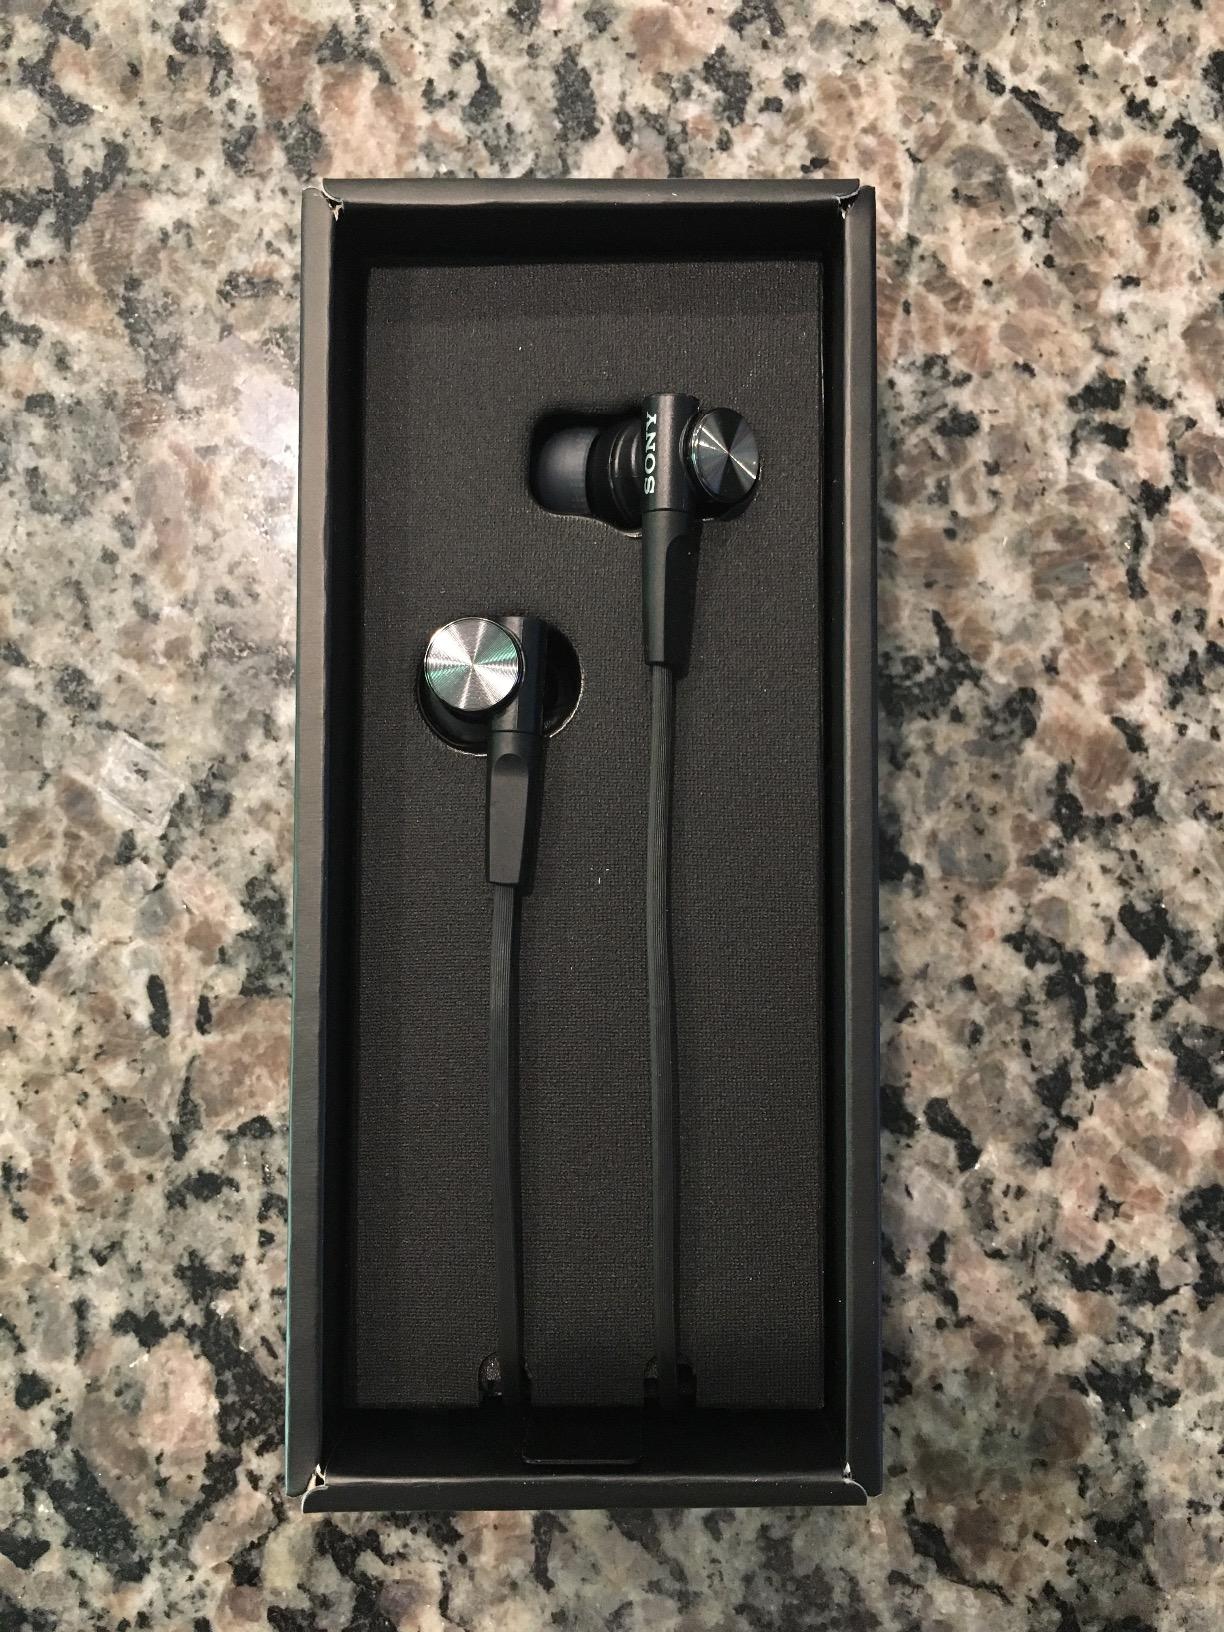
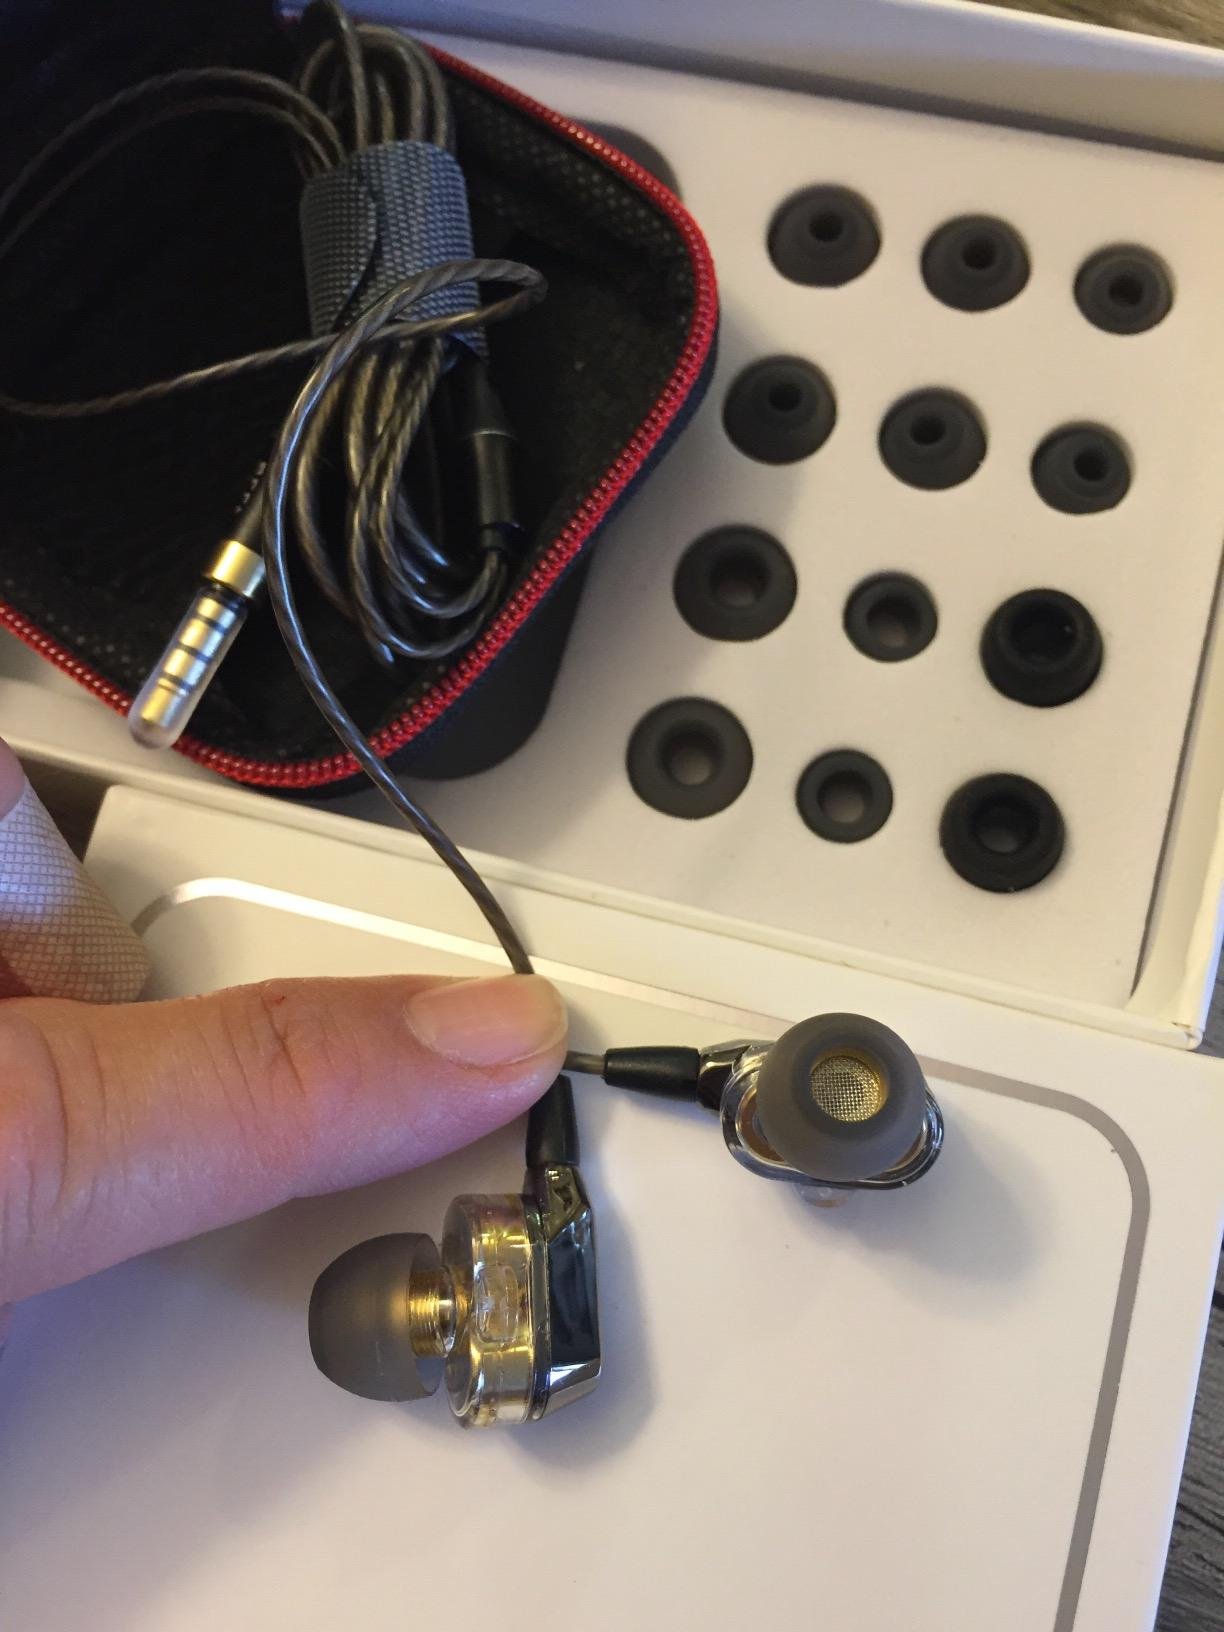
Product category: headphones
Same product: no